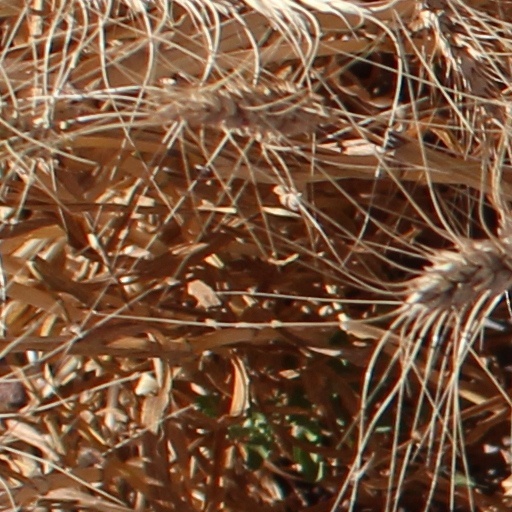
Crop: wheat